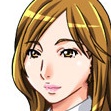
Portrait style: Anime Portrait